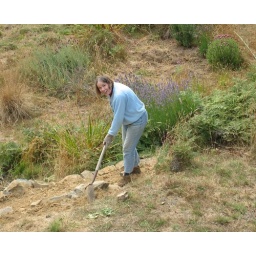
Jinx has built many wonderful rock walls around our house and garden. This is her latest project.